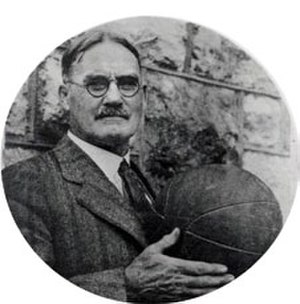
James Naismith
James Naismith var en canadisk læge og pædagog, bedst kendt som opfinderen af basketball og været med til at opfinde ligaen kaldet NBA.